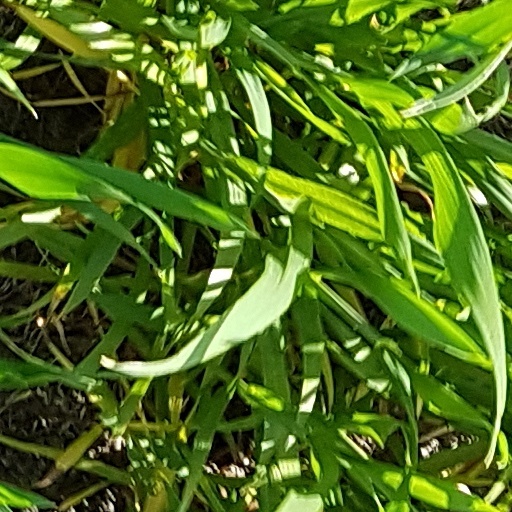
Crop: wheat